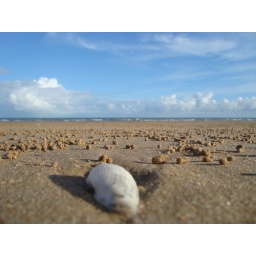
the sea water when recedes leaves behind its impression in the form of shells, corals, sand particles...